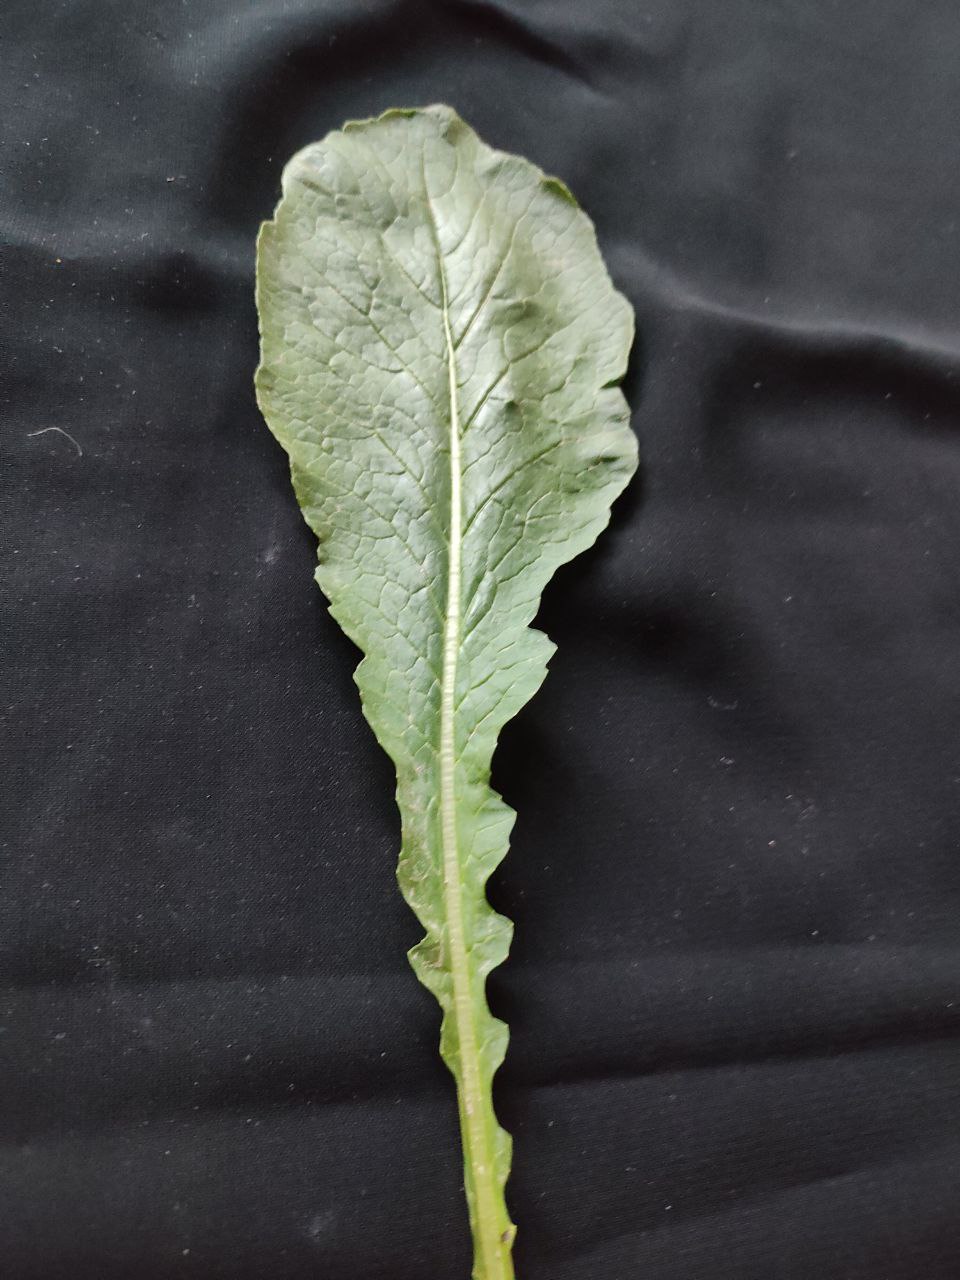
Label: Fresh leaf